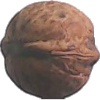
Label: Walnut 1